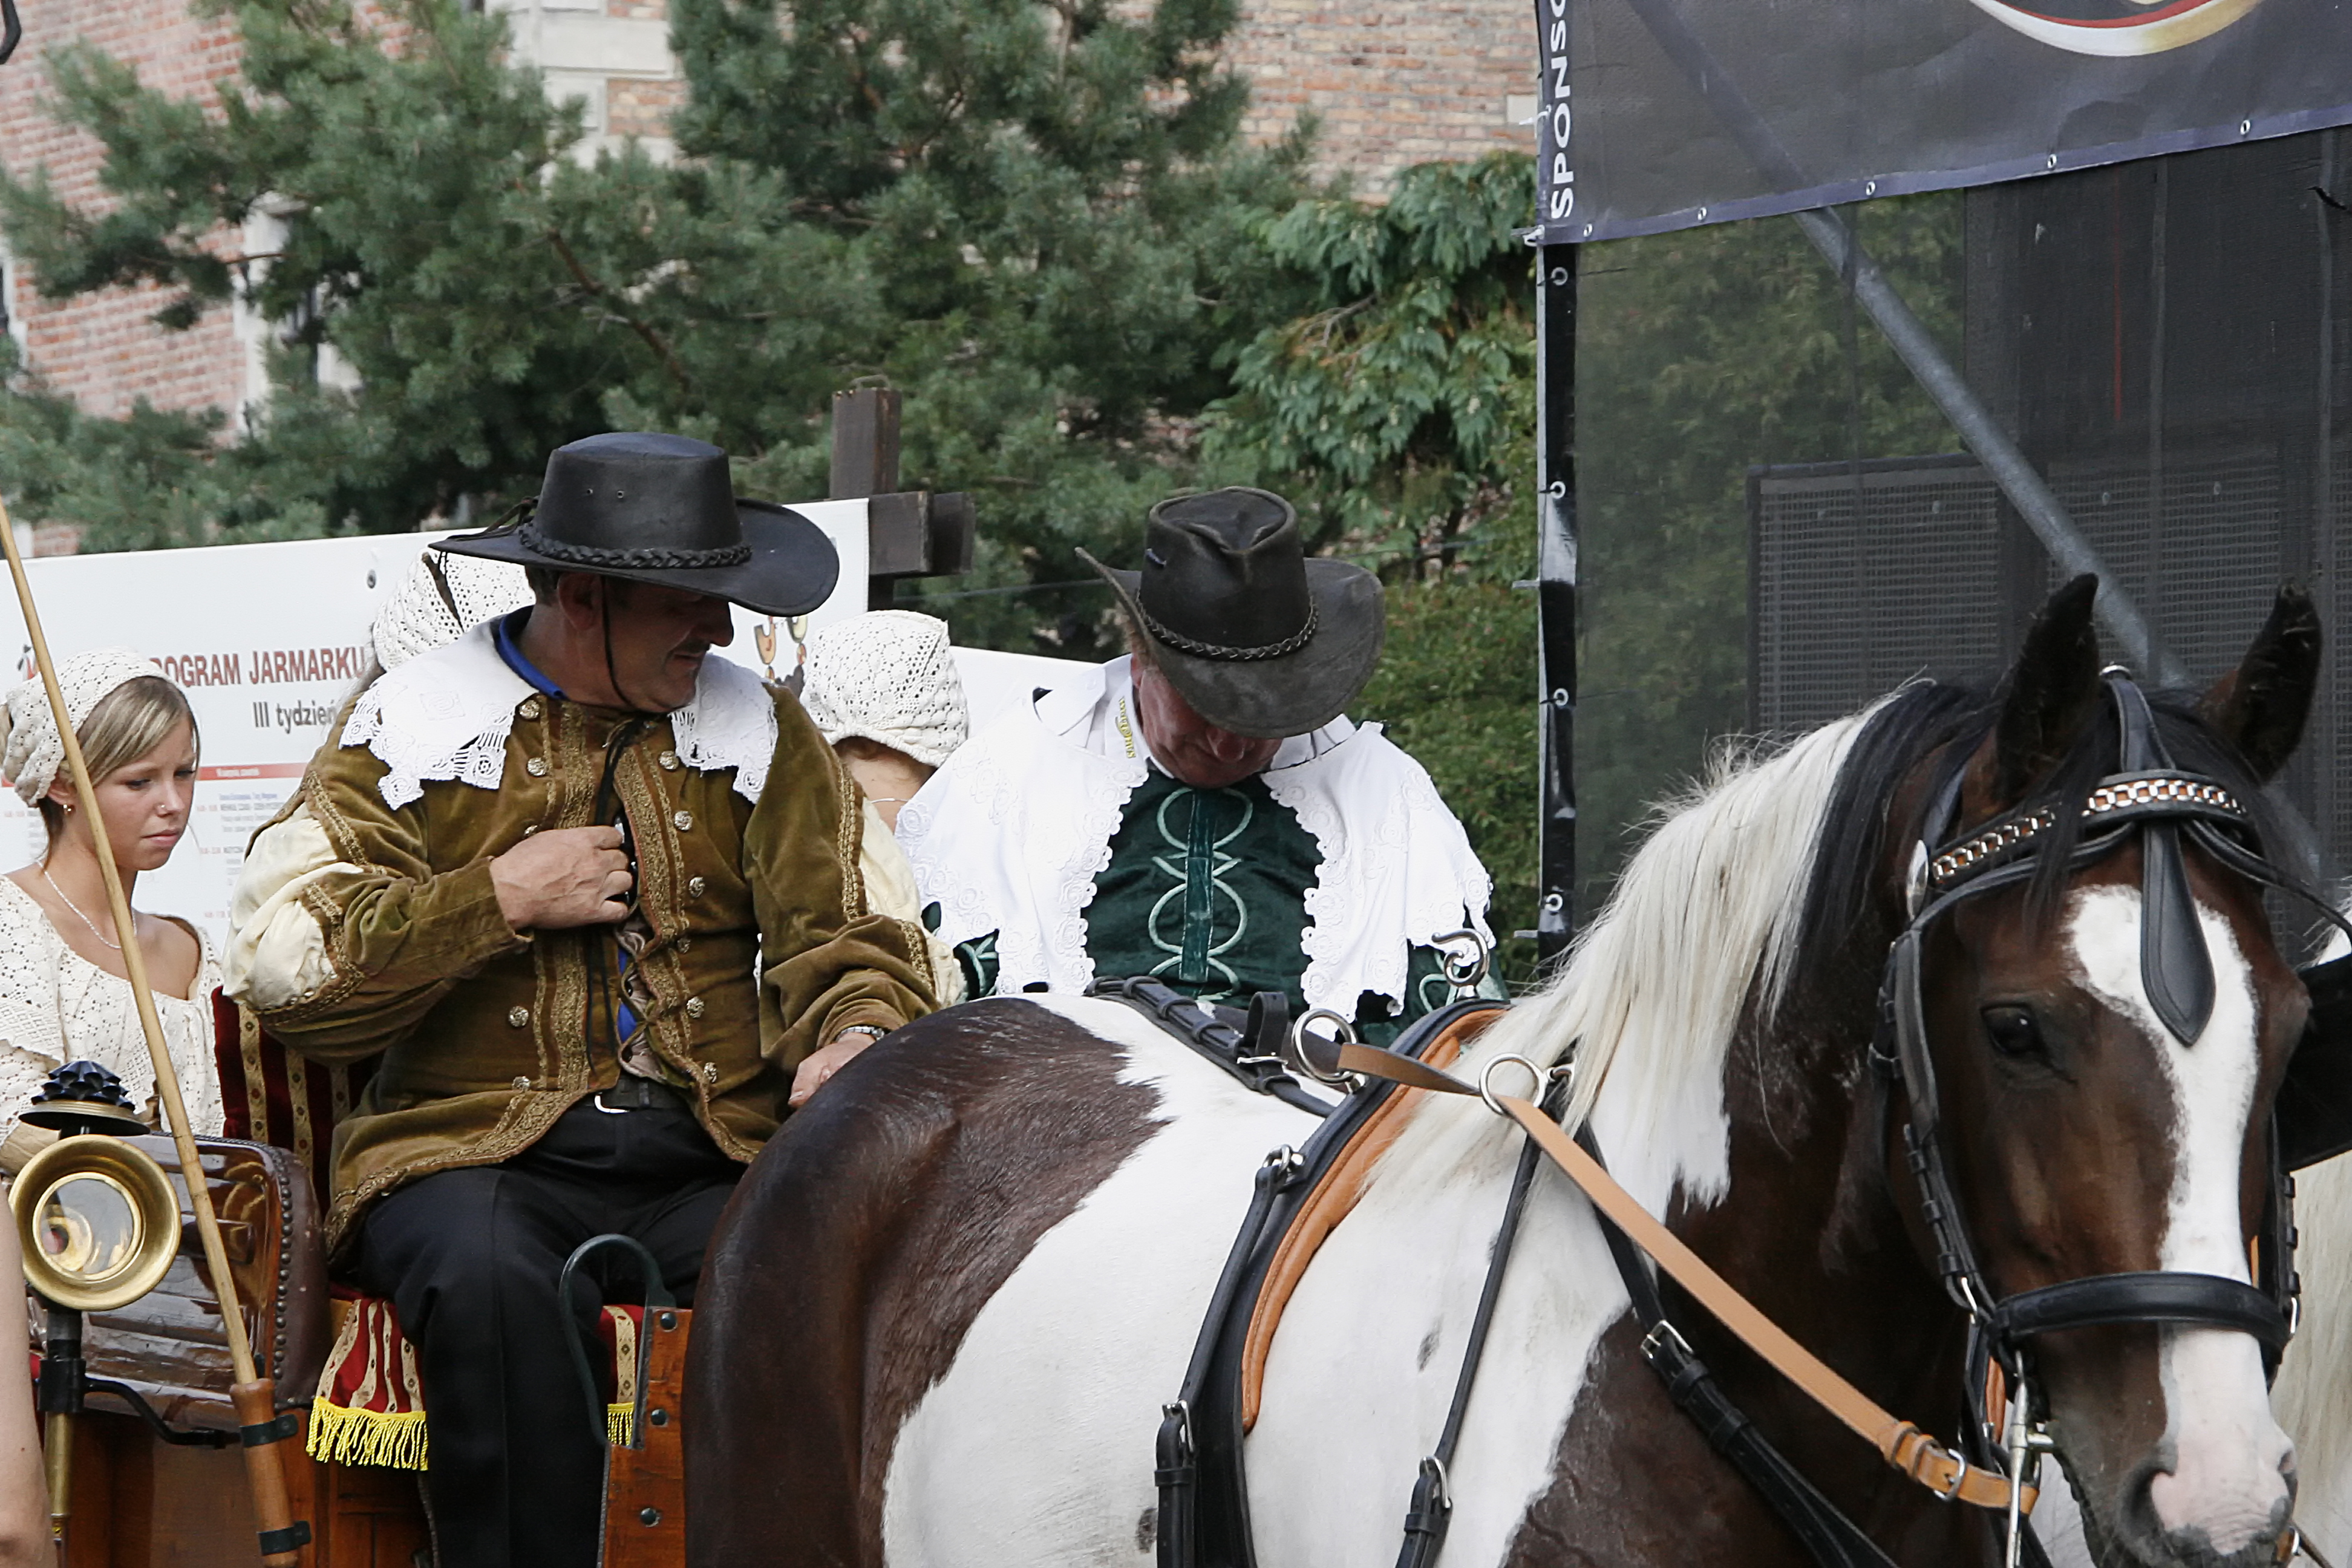
poland, gdansk, old town, city, summer, tourist, historical, horses, horse, bridle, rein, halter, horse harness, horse tack, pack animal, mare, stallion, recreation, mane, horse supplies, saddle, cowboy, animal sports